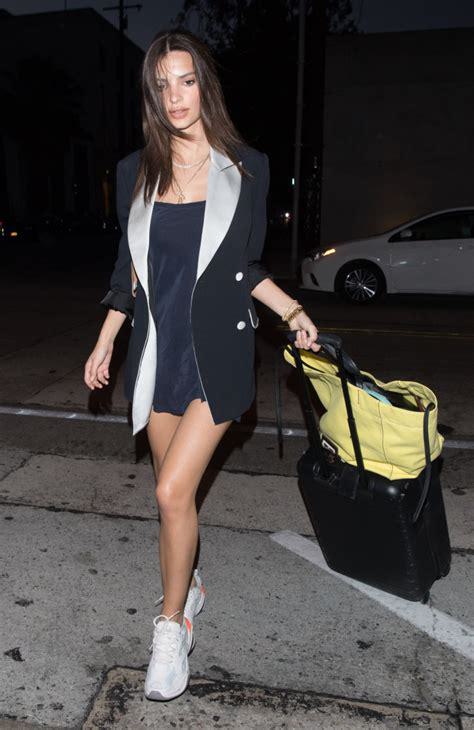
Brand: Nike
Model: M2K Tekno